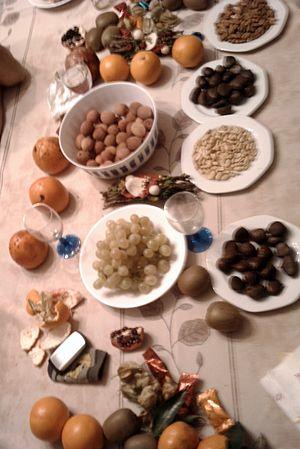
13 desserts de Noël en Provence
Les treize desserts, ou calenos, présentés à la fin du gros souper servi lors de la veillée de la fête de Noël font partie de la tradition provençale, tradition ancienne pour ce qui est des desserts et assez jeune en ce qui concerne le nombre treize.